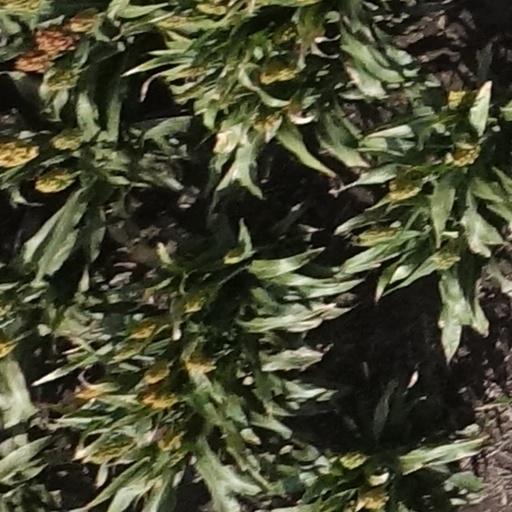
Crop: sorghum